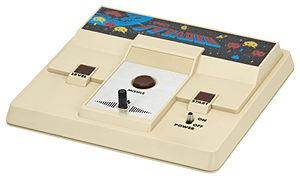
Cet article présente une liste non exhaustive de consoles de jeux vidéo de première génération. Plus de 900 y sont répertoriées.